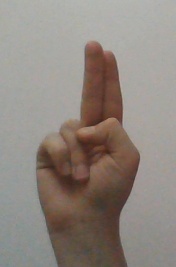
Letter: taa